Pamlico

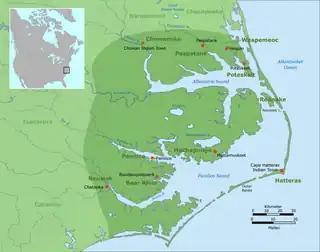
Distribution of Carolina Algonquian speaking peoples

Marriage restrictions that prohibited marrying first cousins made it difficult to find mates within rapidly shrinking communities. Resulting marriages into other tribes certainly strengthened intertribal bonds.